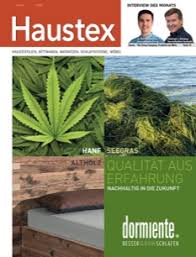
Waste category: paper